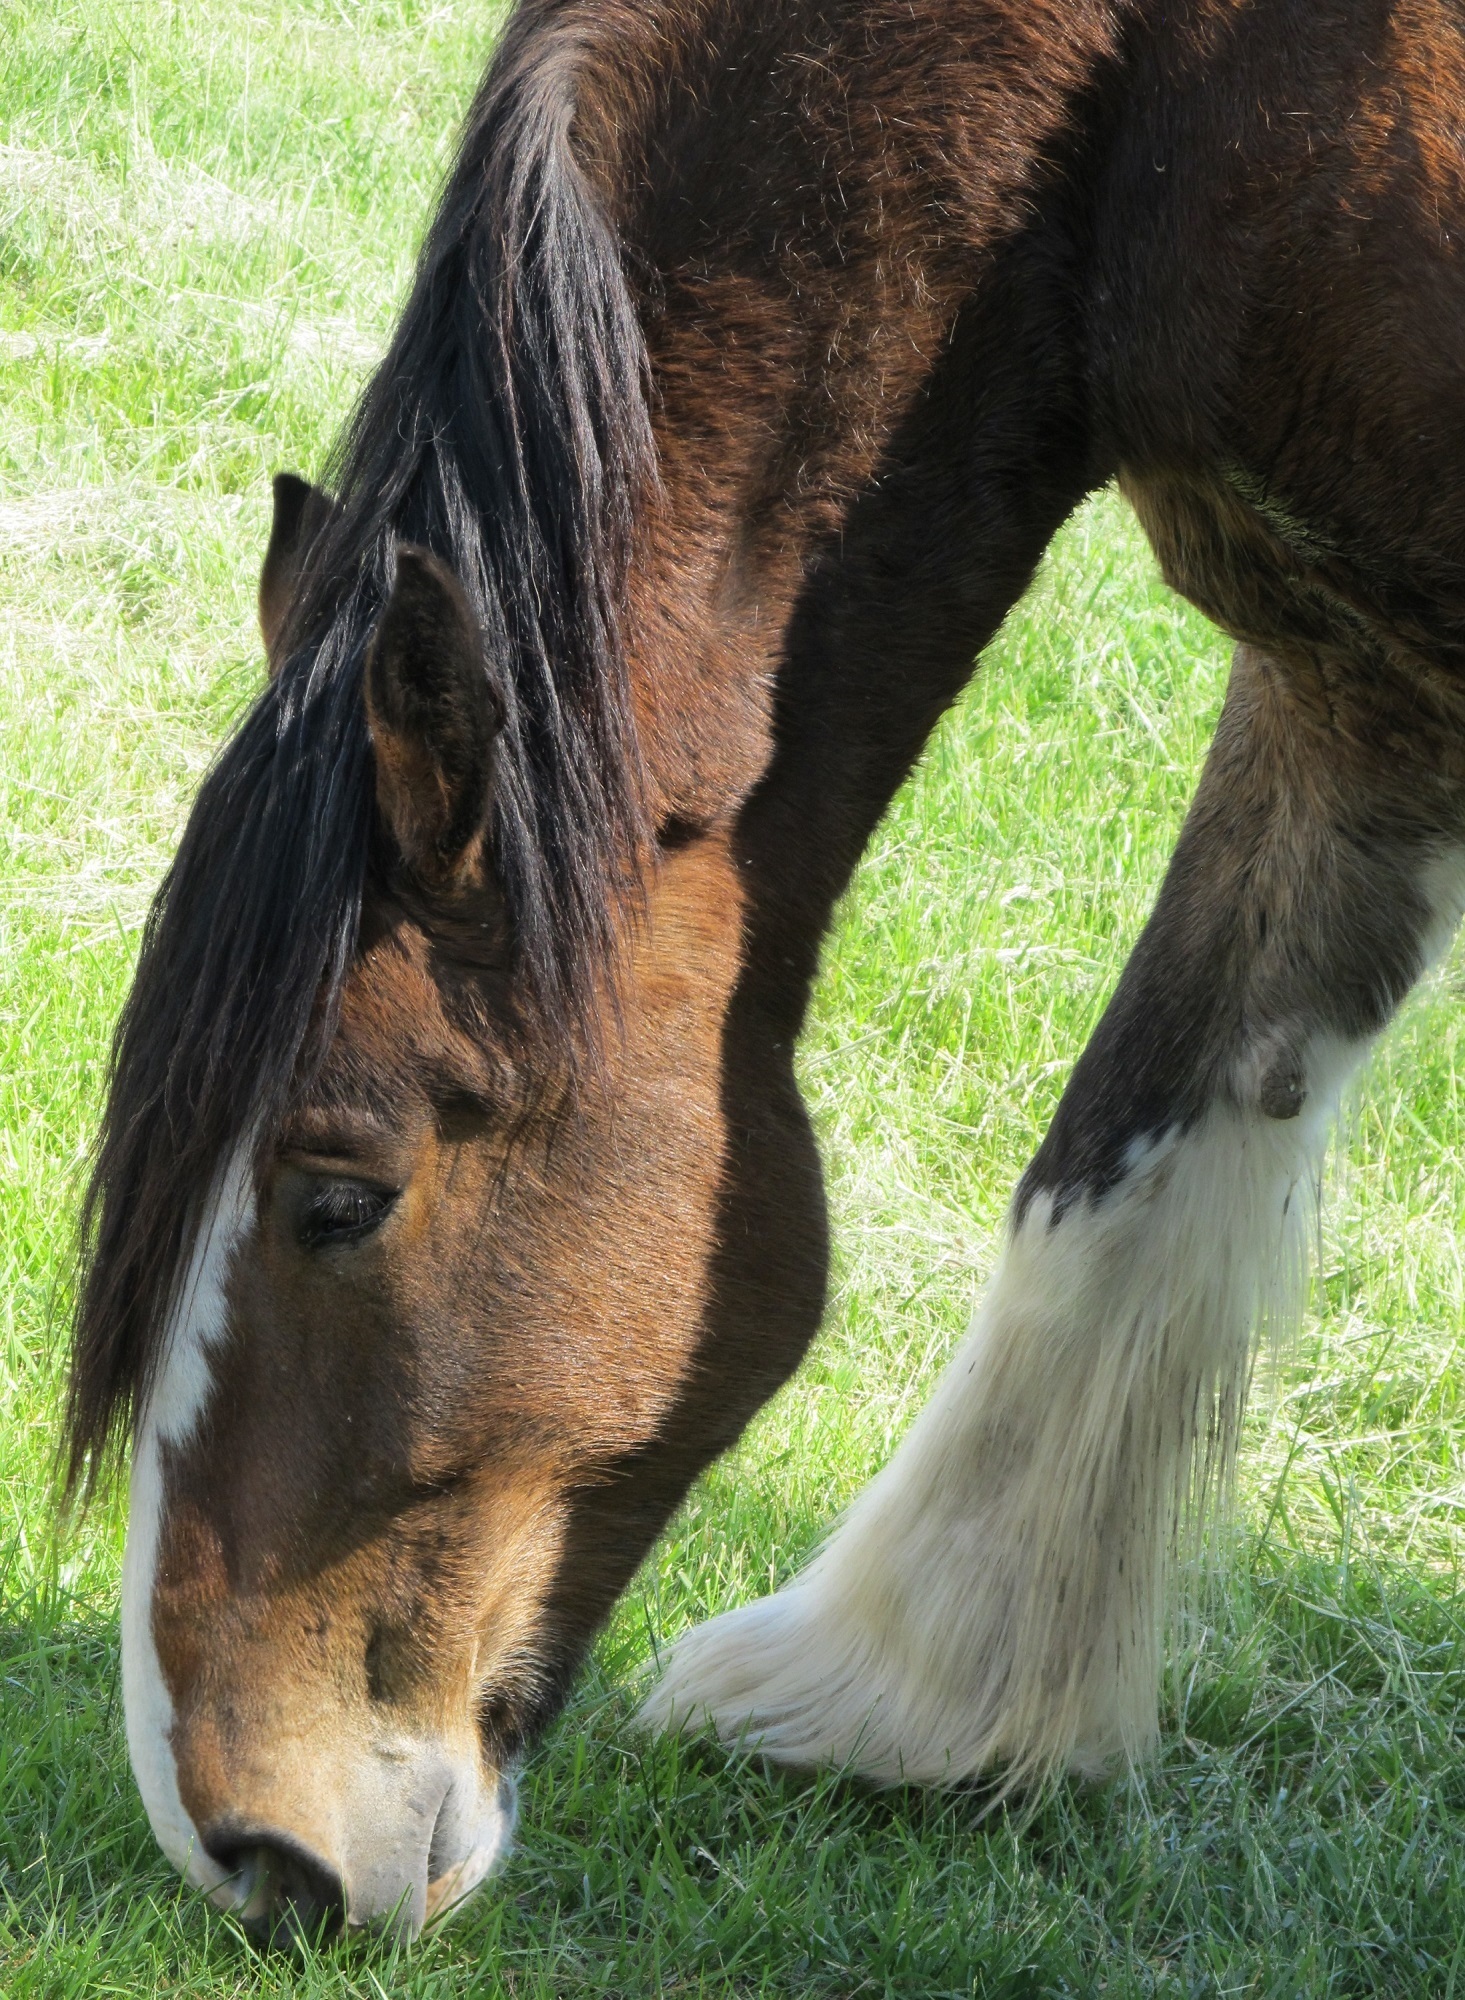
grass, farm, portrait, young, pasture, grazing, horse, mammal, stallion, mane, agriculture, fauna, close up, equine, neck, head, vertebrate, mare, large, foal, powerful, colt, purebred, pedigree, clydesdale, yearling, horse like mammal, mustang horse, horse grooming